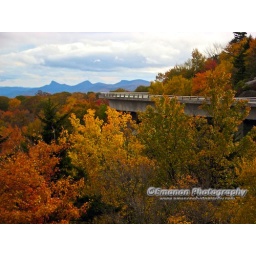
Lincove Viaduct a road in the trees